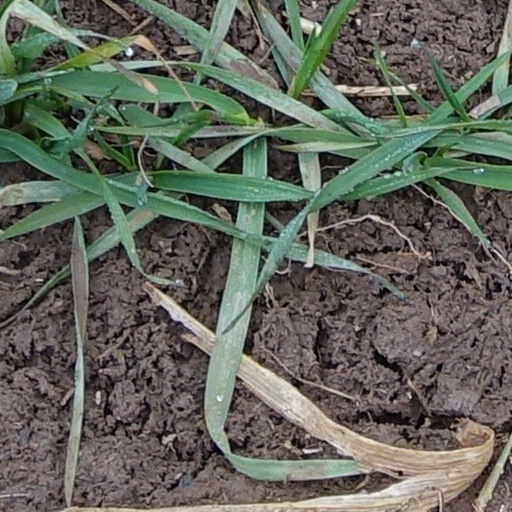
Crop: wheat